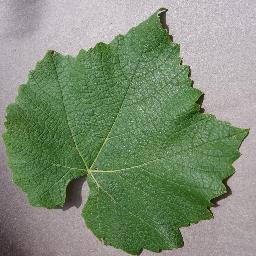
Label: Grape___healthy